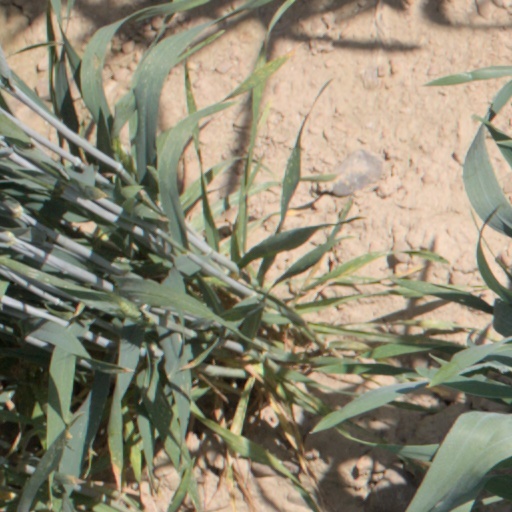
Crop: wheat